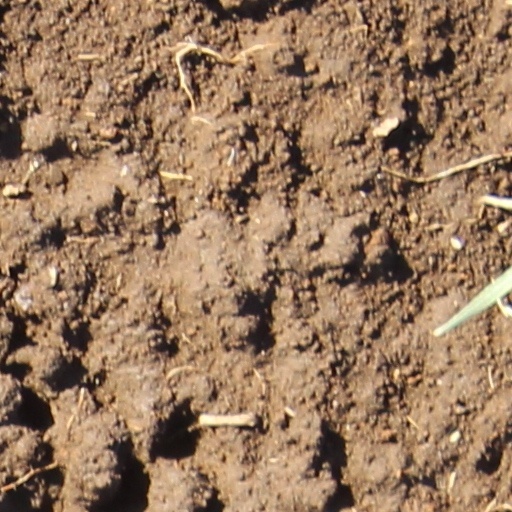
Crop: wheat